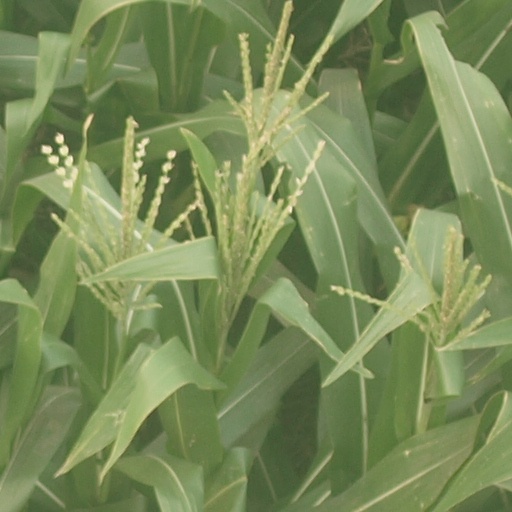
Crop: maize; corn